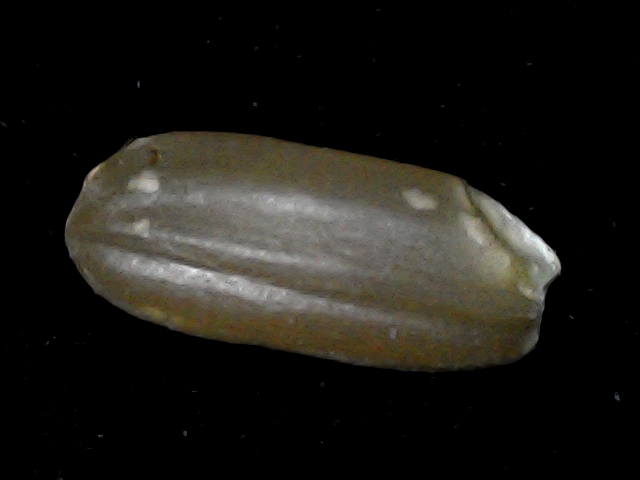
Rice variety: BD76